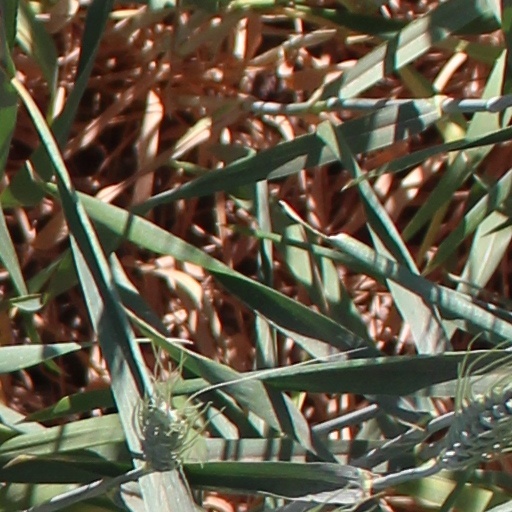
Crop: wheat